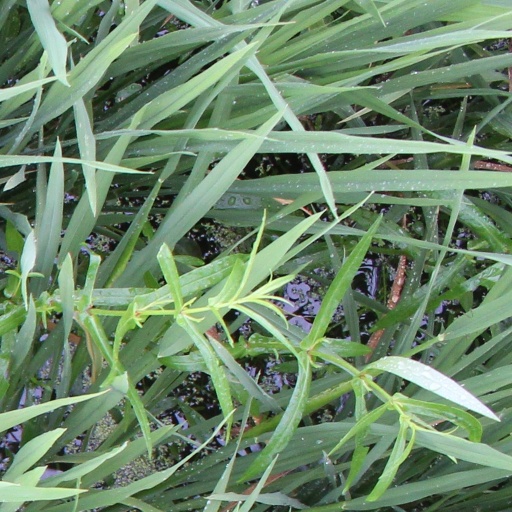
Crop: rice